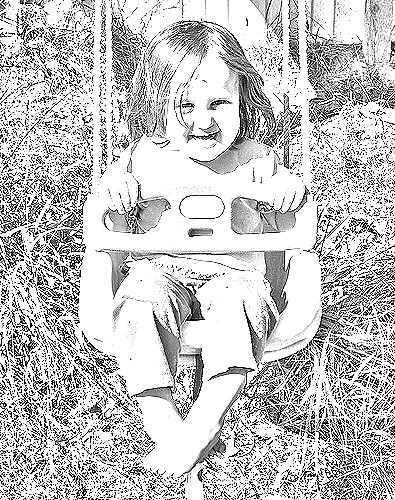
Portrait style: Sketch Portrait